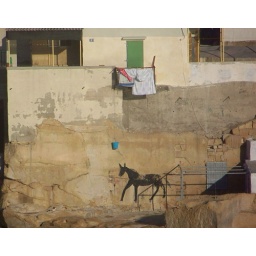
Painted on the wall facing the harbor as the ship was coming in to port.